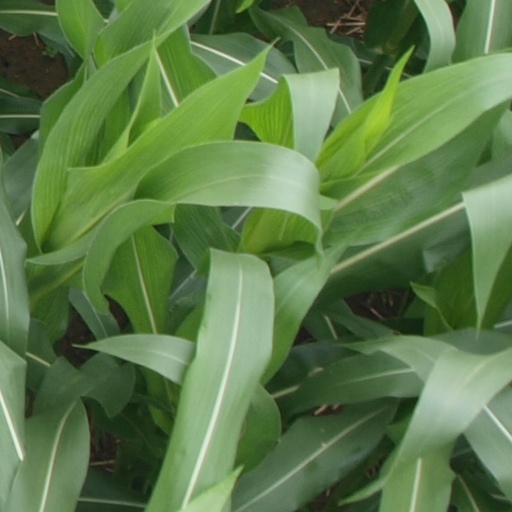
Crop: maize; corn